Pacific Railroad Surveys

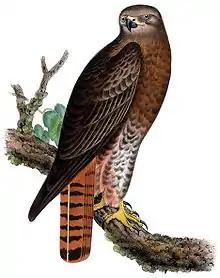
"Red-tailed Black Hawk" from volume X of the War Department's report to Congress

The Pacific Railroad Surveys (1853–1855) were a series of explorations of the American West designed to find and document possible routes for a transcontinental railroad across North America. The expeditions included surveyors, scientists, and artists and resulted in an immense body of data covering at least on the American West. "These volumes... constitute probably the most important single contemporary source of knowledge on Western geography and history and their value is greatly enhanced by the inclusion of many beautiful plates in color of scenery, native inhabitants, fauna and flora of the Western country." Published by the United States War Department from 1855 to 1860, the surveys contained significant material on natural history, including many illustrations of reptiles, amphibians, birds, and mammals. In addition to describing the route, these surveys also reported on the geology, zoology, botany, paleontology, climatology of the land as well as provided ethnographic descriptions of the Native peoples encountered during the surveys. Importantly, a map of routes for a Pacific railroad, was compiled to accompany the report.